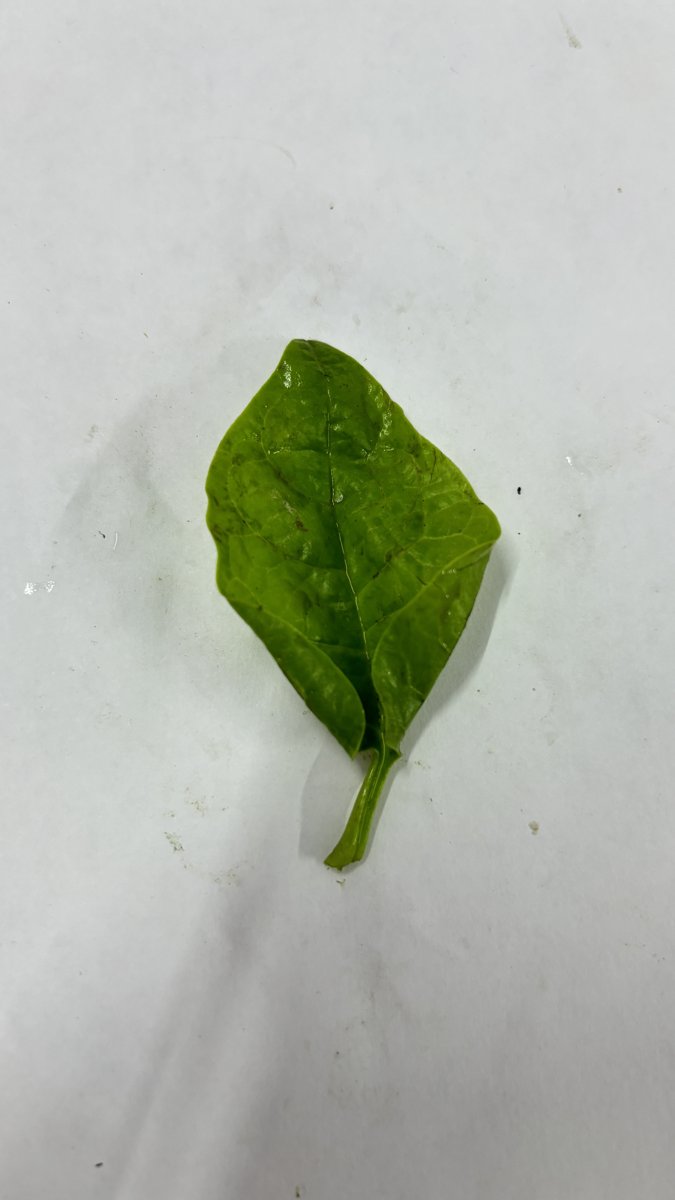
Label: Healthy-Leaf